Describe the emotion expressed in this image:  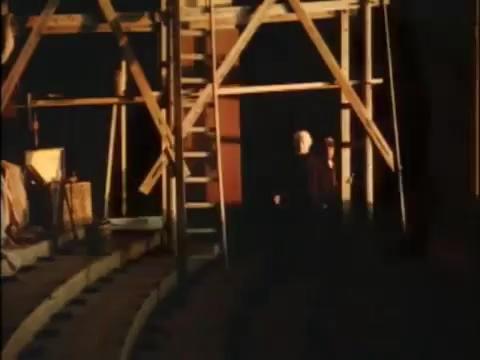
This person displays Fear, valence and arousal with high intensity.